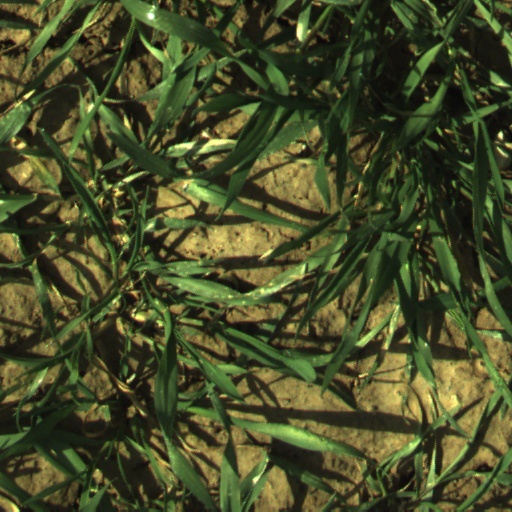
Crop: wheat